Kincaid, West Virginia

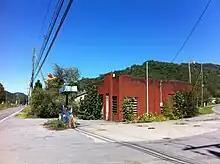
Abandoned Sunoco service station in Kincaid, as of 2013

Eddie Brown was murdered in Kincaid in 1992 when he was walking to his job at the Kincaid Sunoco gas station, 1.5 miles from his home. The station opened at 06:00, but Eddie always opened for 04:00, to provide service for mine workers and school children. His walk to work took him along the railroad line and Route 61. At 02:39 on January 22, 1992, Eslie Bills, the former station owner, was driving down Route 61. Bills knew Eddie's route and witnessed him opening the station. At approximately 04:00, the gas station door was found ajar, the lights off, and the alarm buzzing. The Marshalls, who regularly traveled through Kincaid at that time of night to deliver the Beckley Post-Herald, found Eddie badly beaten and confused. He succumbed to his wounds on February 20, 1992. The murder remains unsolved.